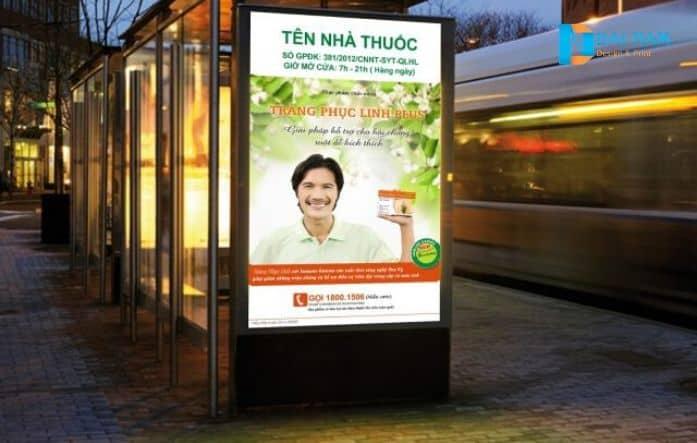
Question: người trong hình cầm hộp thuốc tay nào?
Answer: người trong hình cầm hộp thuốc tay trái